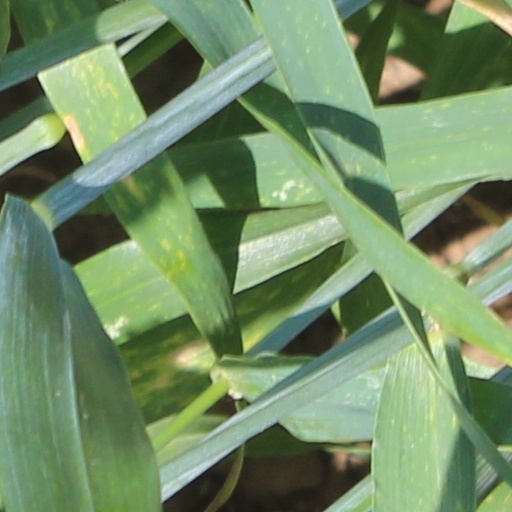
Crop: wheat